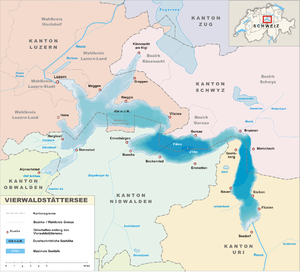
Le lac des Quatre-Cantons, est un lac glaciaire de Suisse centrale. Il mesure 38 kilomètres de long de l'embouchure au déversoir de la Reuss. Il est situé à 434 mètres au-dessus du niveau de la mer, s'étend sur 114 km², et atteint une profondeur de 214 mètres.